Question: Please indicate a possible affordance area of swing_golf_clubs that can be used for holding
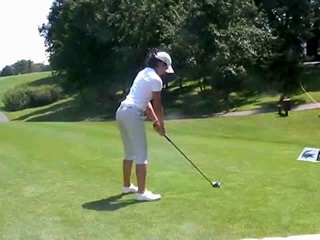
Answer: [160.964, 130.216, 180.202, 152.406]